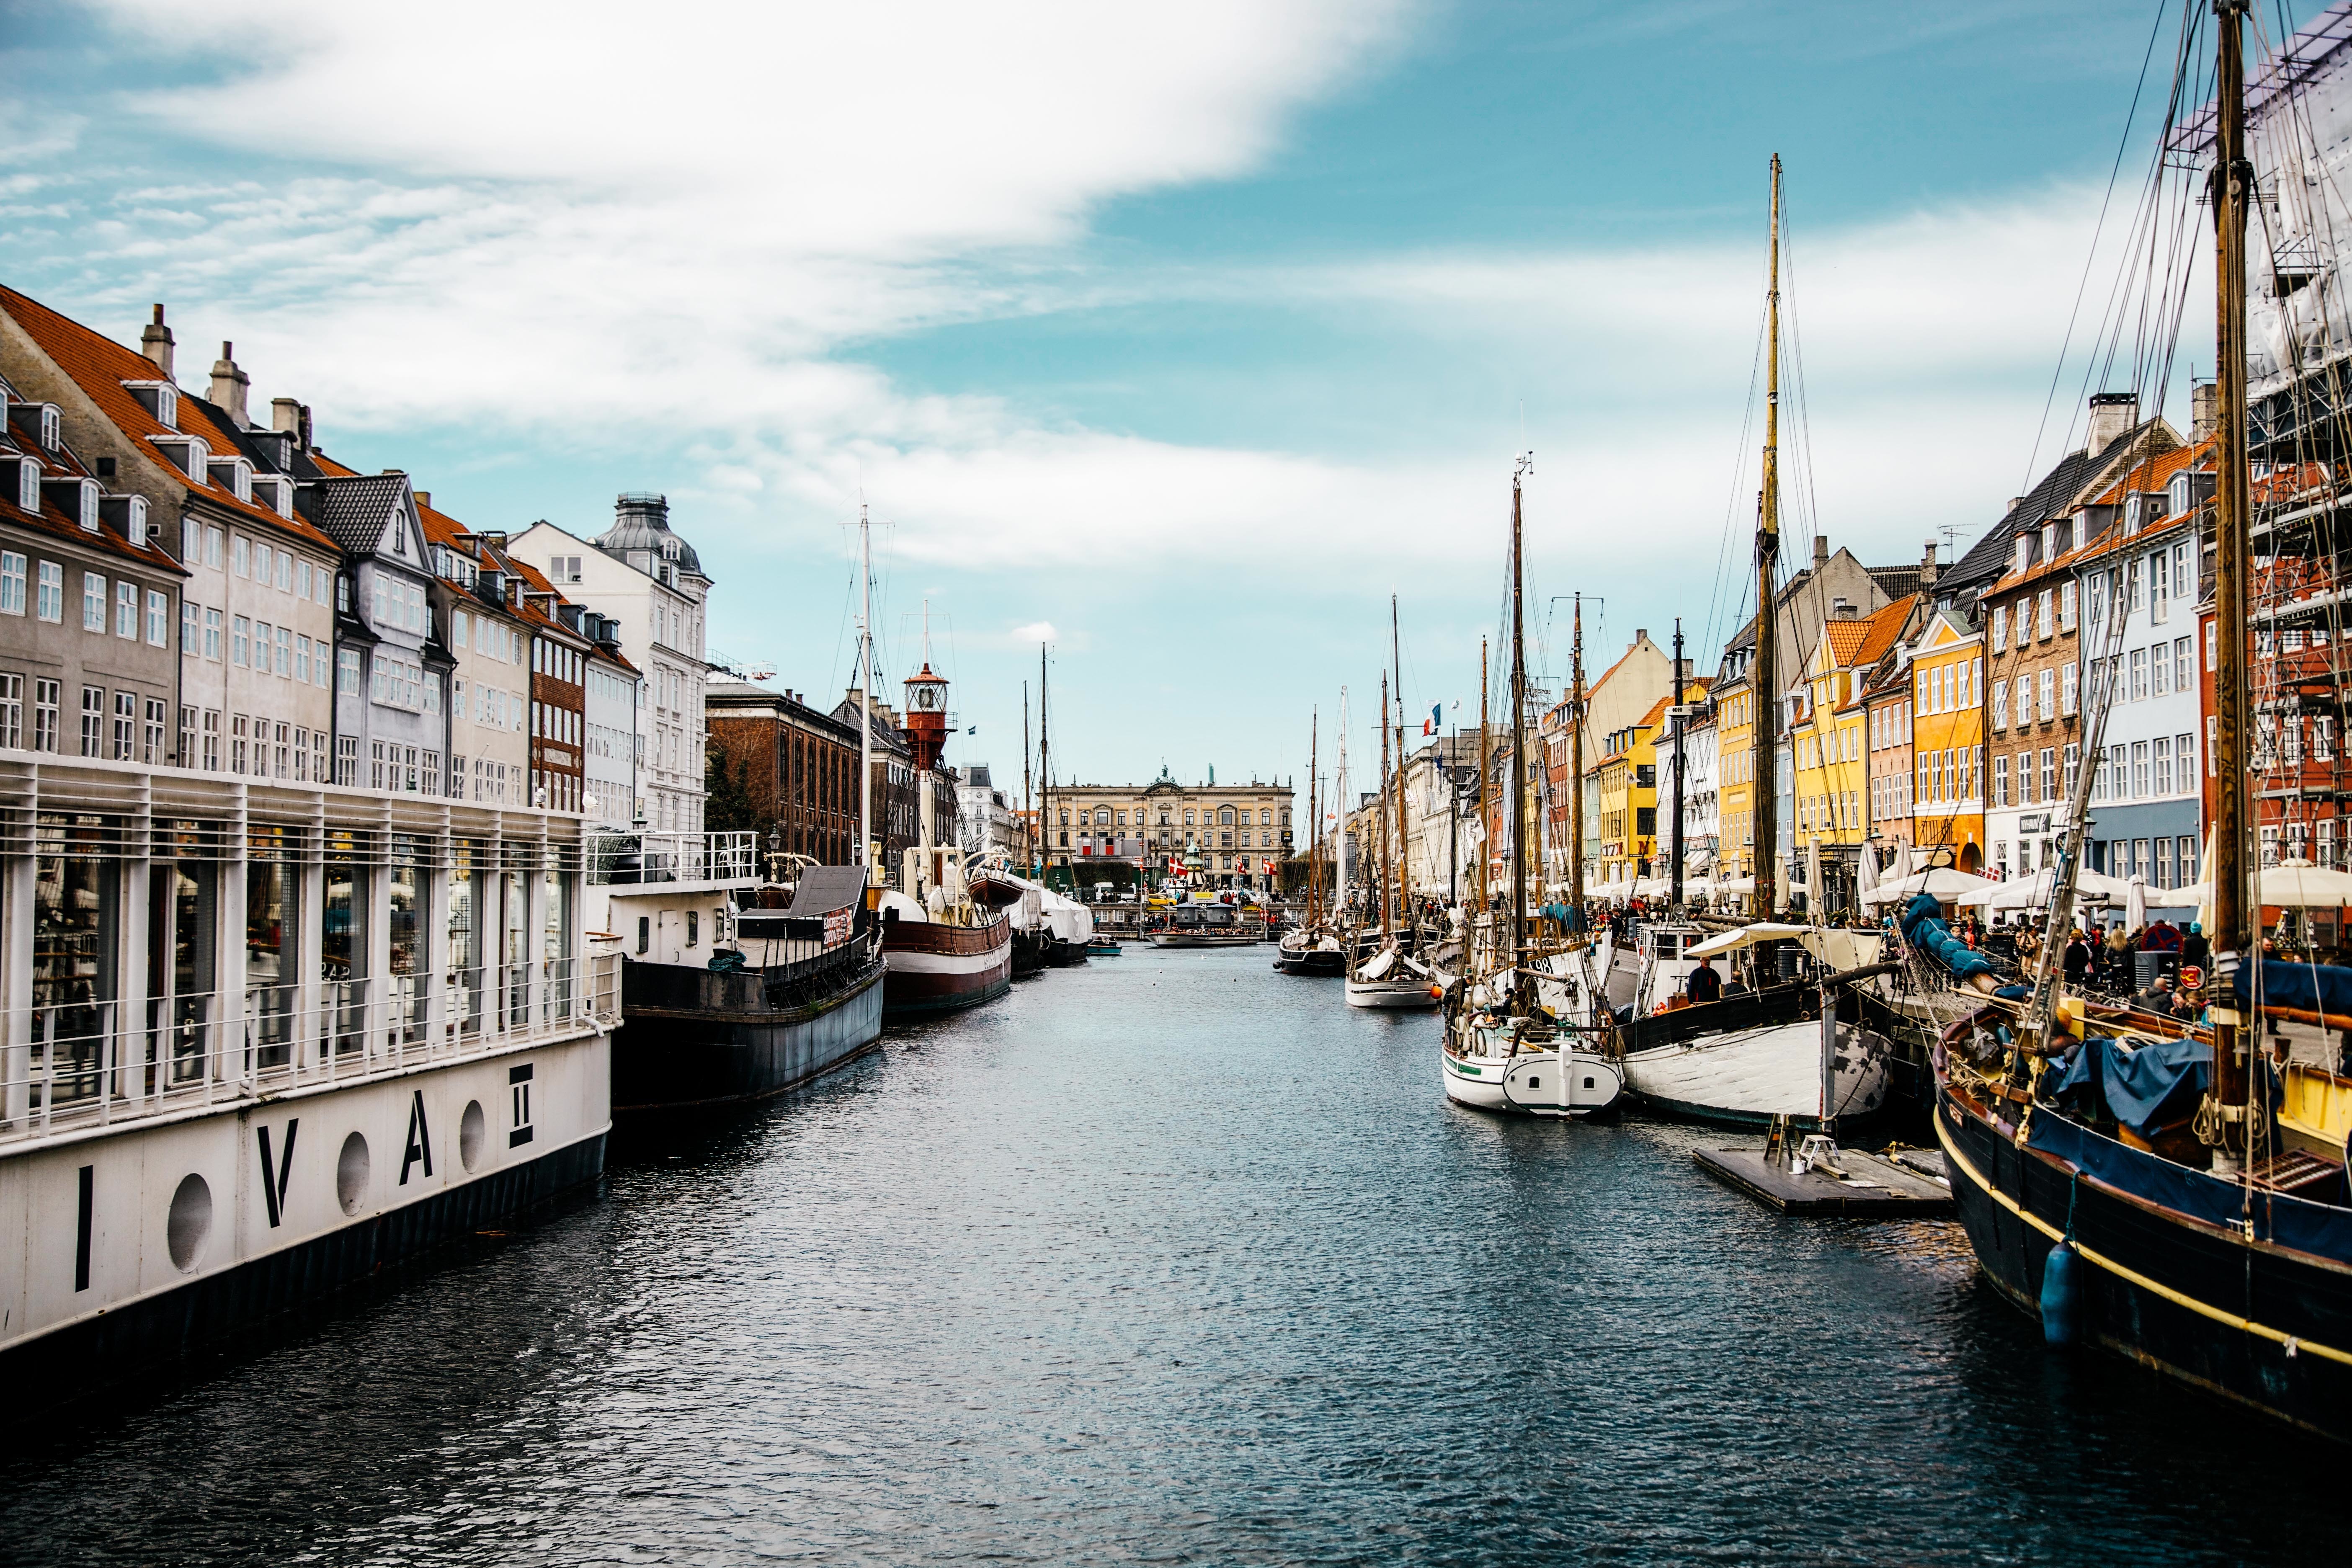
sea, dock, boat, town, river, canal, cityscape, reflection, vehicle, harbor, marina, port, waterway, body of water, channel, watercraft, landform